Lansing Campbell

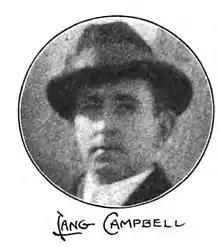
Lang Campbell c. 1917

Lansing Campbell (1882–1937) was an American illustrator best known for his illustrations in the "Uncle Wiggily" series of books by Howard R. Garis. He also used the signature Lang Campbell. Lansing Campbell was an American illustrator of popular children's books. Campbell was born on March 3, 1882, in Carbondale, Jackson County, Illinois to John Gaines Campbell (1839 – 1913) and Alice Beman (1847 – 1920).